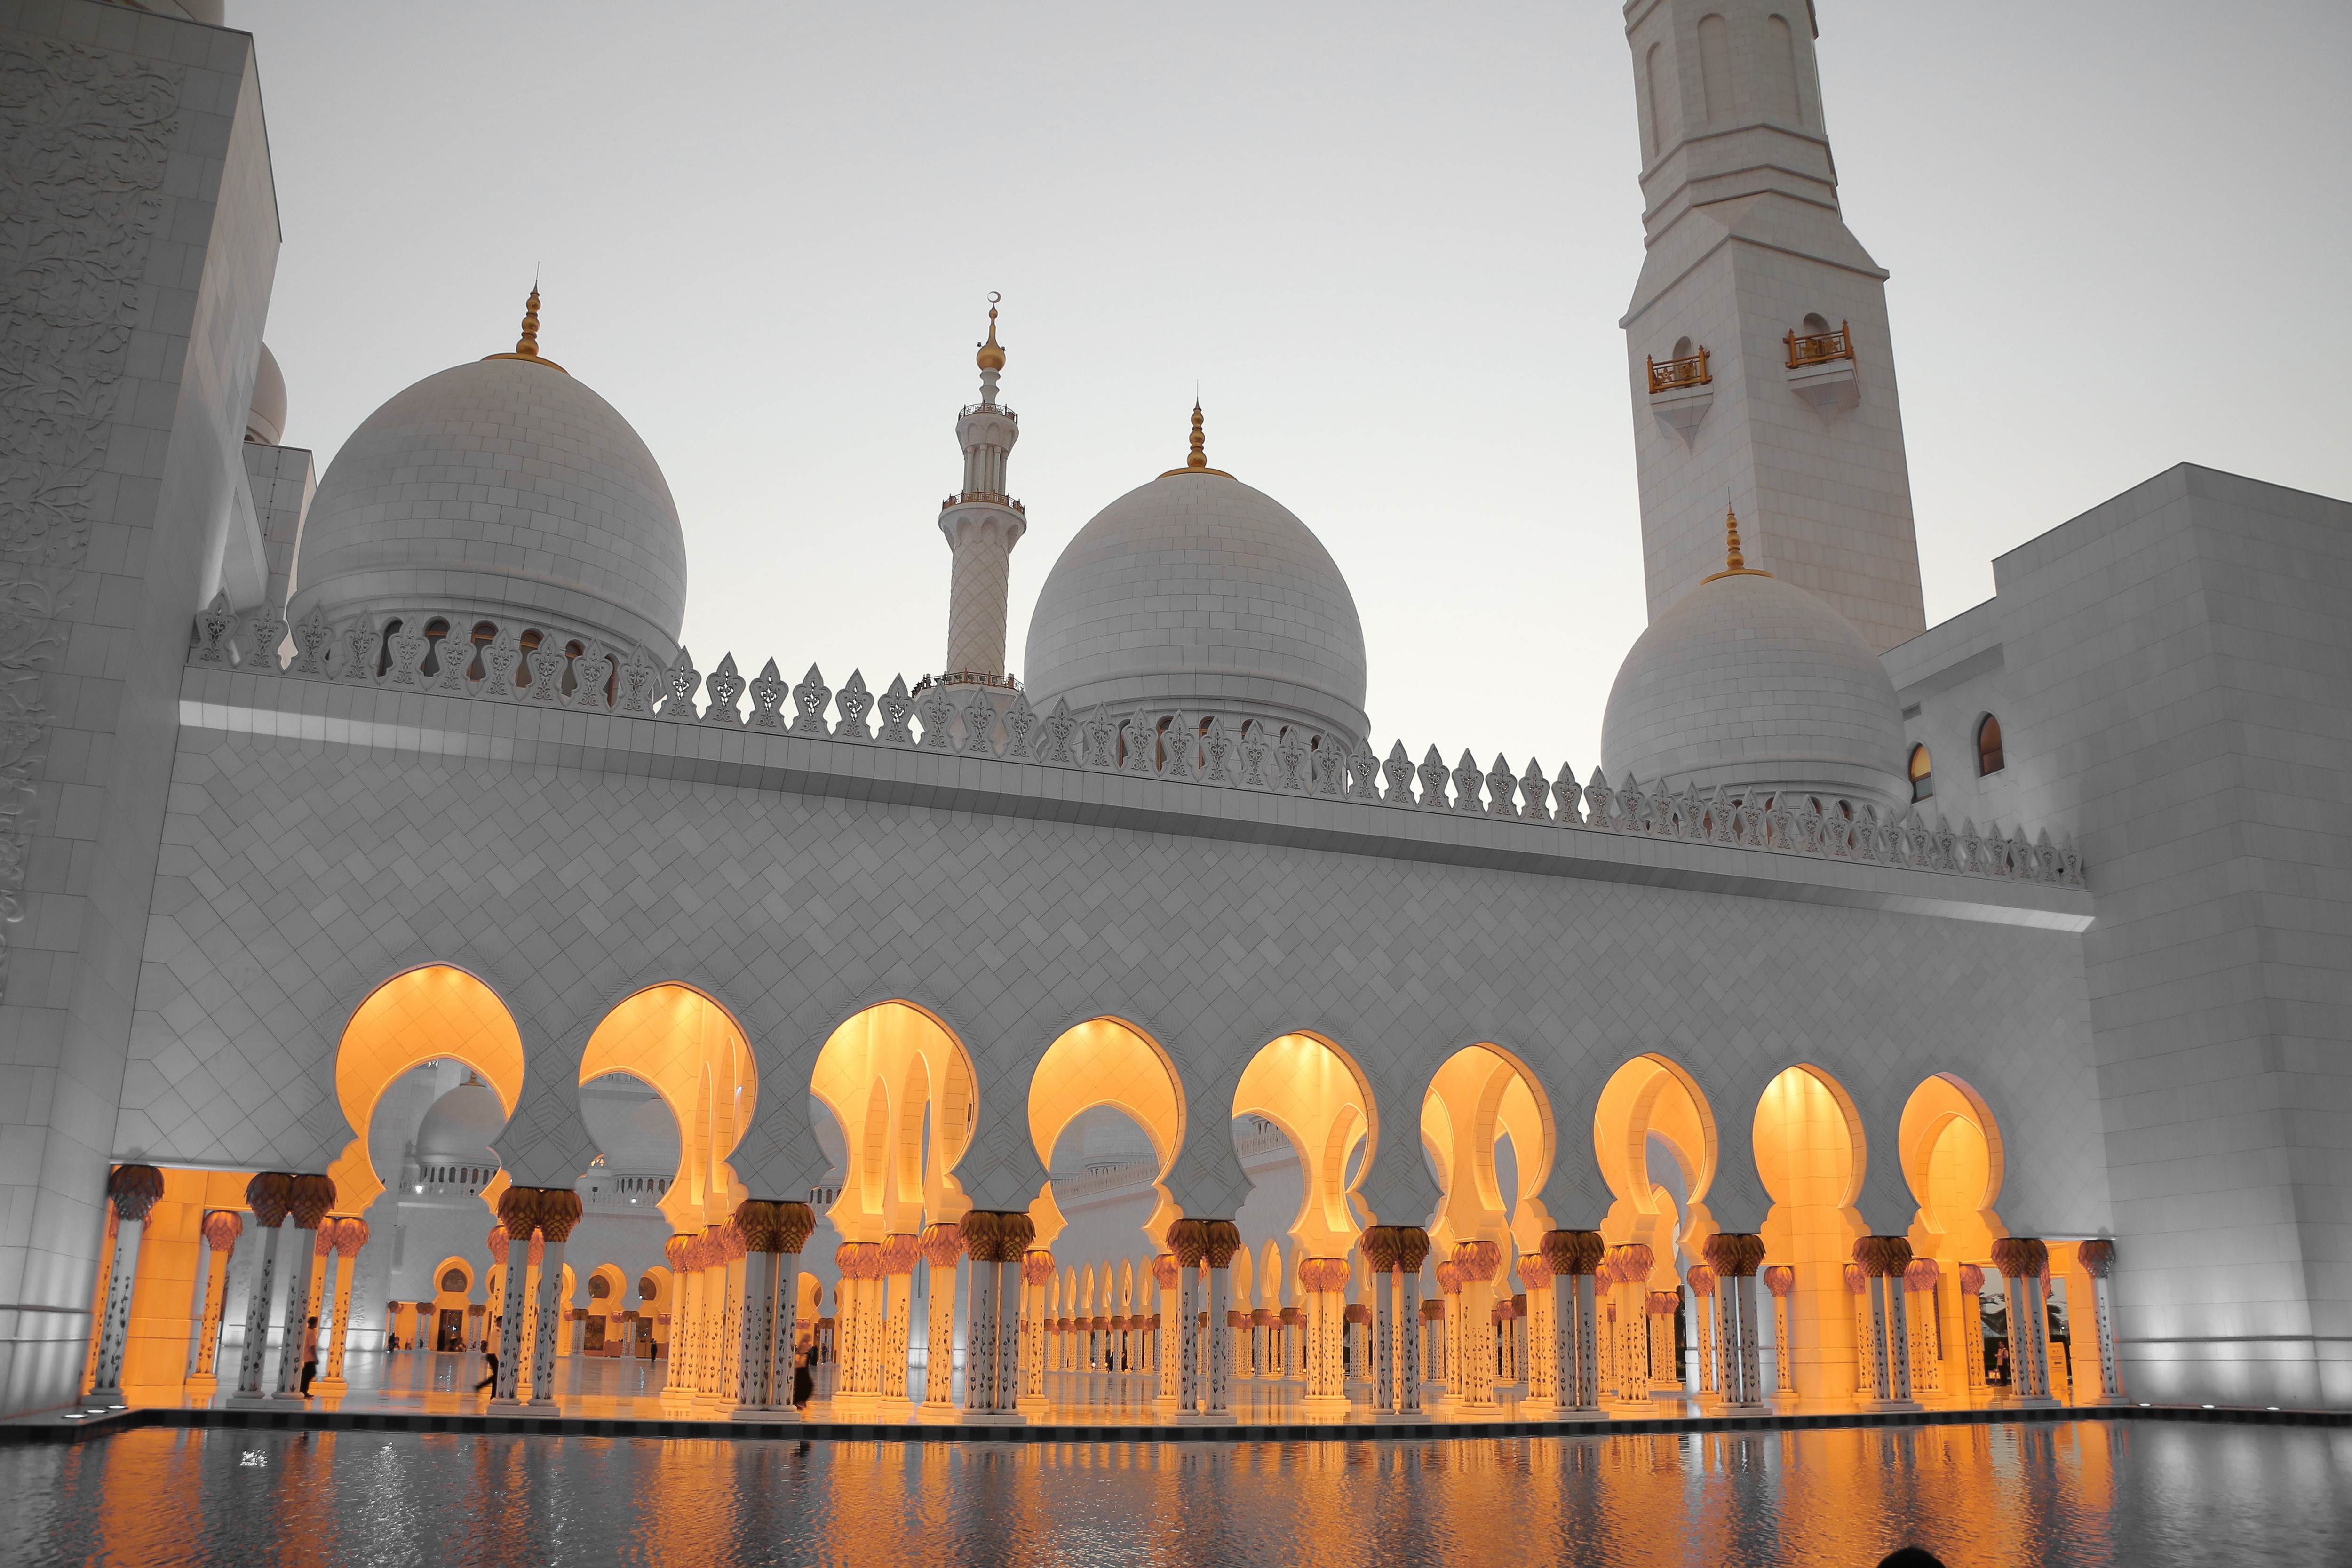
landmark, mosque, khanqah, holy places, place of worship, dome, historic site, building, architecture, byzantine architecture, arch, tourist attraction, column, arcade, tomb, tourism, facade, unesco world heritage site, mausoleum, world